Transport on the Isle of Wight

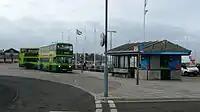
Yarmouth Bus Station

Newport bus station is located in the town centre of Newport, on Orchard Street. The original 1960s bus station was demolished in late 2005 to make way for a retail development.